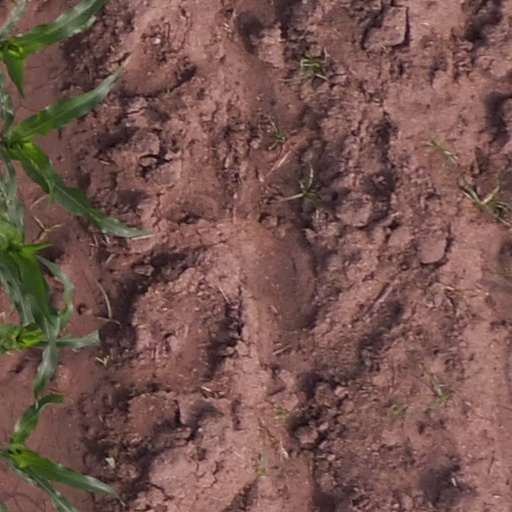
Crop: maize; corn